Crime in Bulgaria

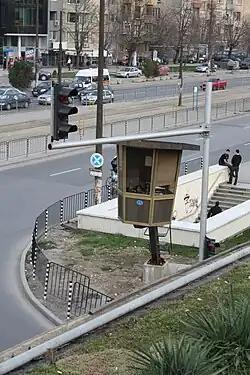
A police box in the capital Sofia.

Crime in Bulgaria is combated by the Bulgarian police and other agencies. The UK Government ranks Bulgaria as a high crime area and crime there has significantly increased in recent years, largely due to the involvement of the Bulgarian mafia.